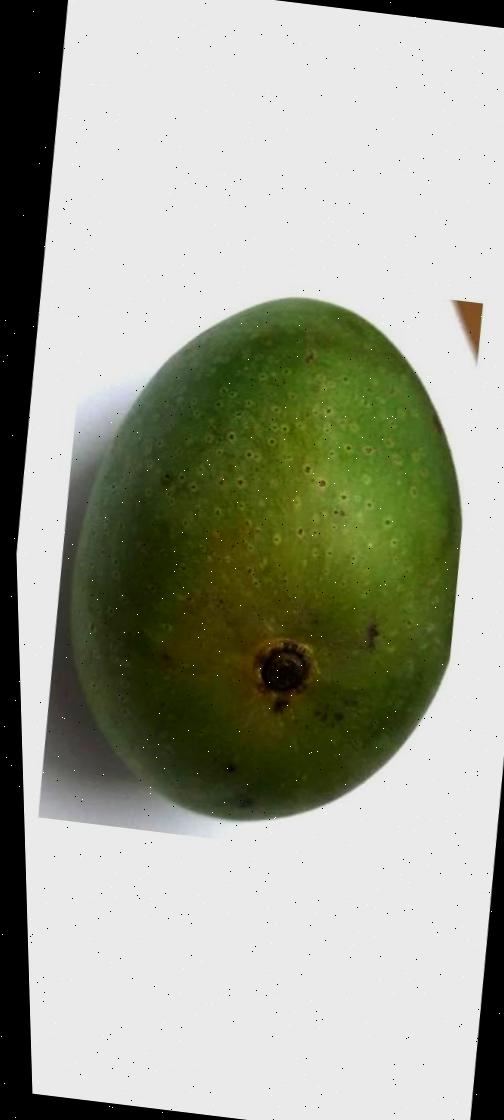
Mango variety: Ashshina Zhinuk